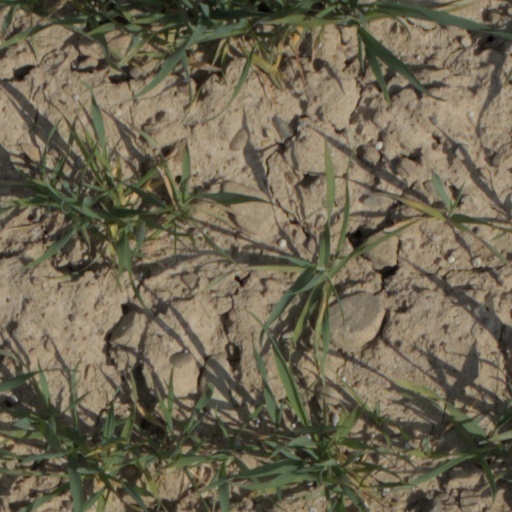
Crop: wheat